Aleksandr Aleksandrovich Bibikov

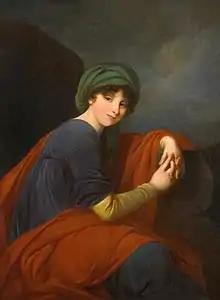
Bibikov's wife, Anna Vasilyevna, in a portrait by Élisabeth Vigée Le Brun

Bibikov left St. Petersburg on 25 April 1821 to seek treatment at the spa town of Carlsbad, and died while abroad, on 1 August 1822 at Dresden. His body was returned to St Petersburg to be buried in the Lazarevskoe Cemetery of the Alexander Nevsky Lavra. He had married Anna Vasilyevna Khanykova, the daughter of State Counselor Vasily Klimovich Khanykov. Anna Vasilyevna survived her husband for four years, and was buried next to him in the Alexander Nevsky Lavra. The couple had three children together, their eldest son Vasily (1793–1867) also served in the army during the war of 1812, later reaching the rank of major general. They also had a second son, Aleksandr, who believed to be in romantic relationship with Maria Gartung, the older daughter of Alexander Pushkin, and a daughter, Aleksandra, who married Major-General N. M. Bezobrazovsky.